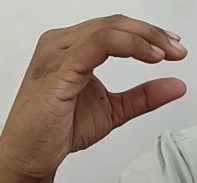
ASL sign: C